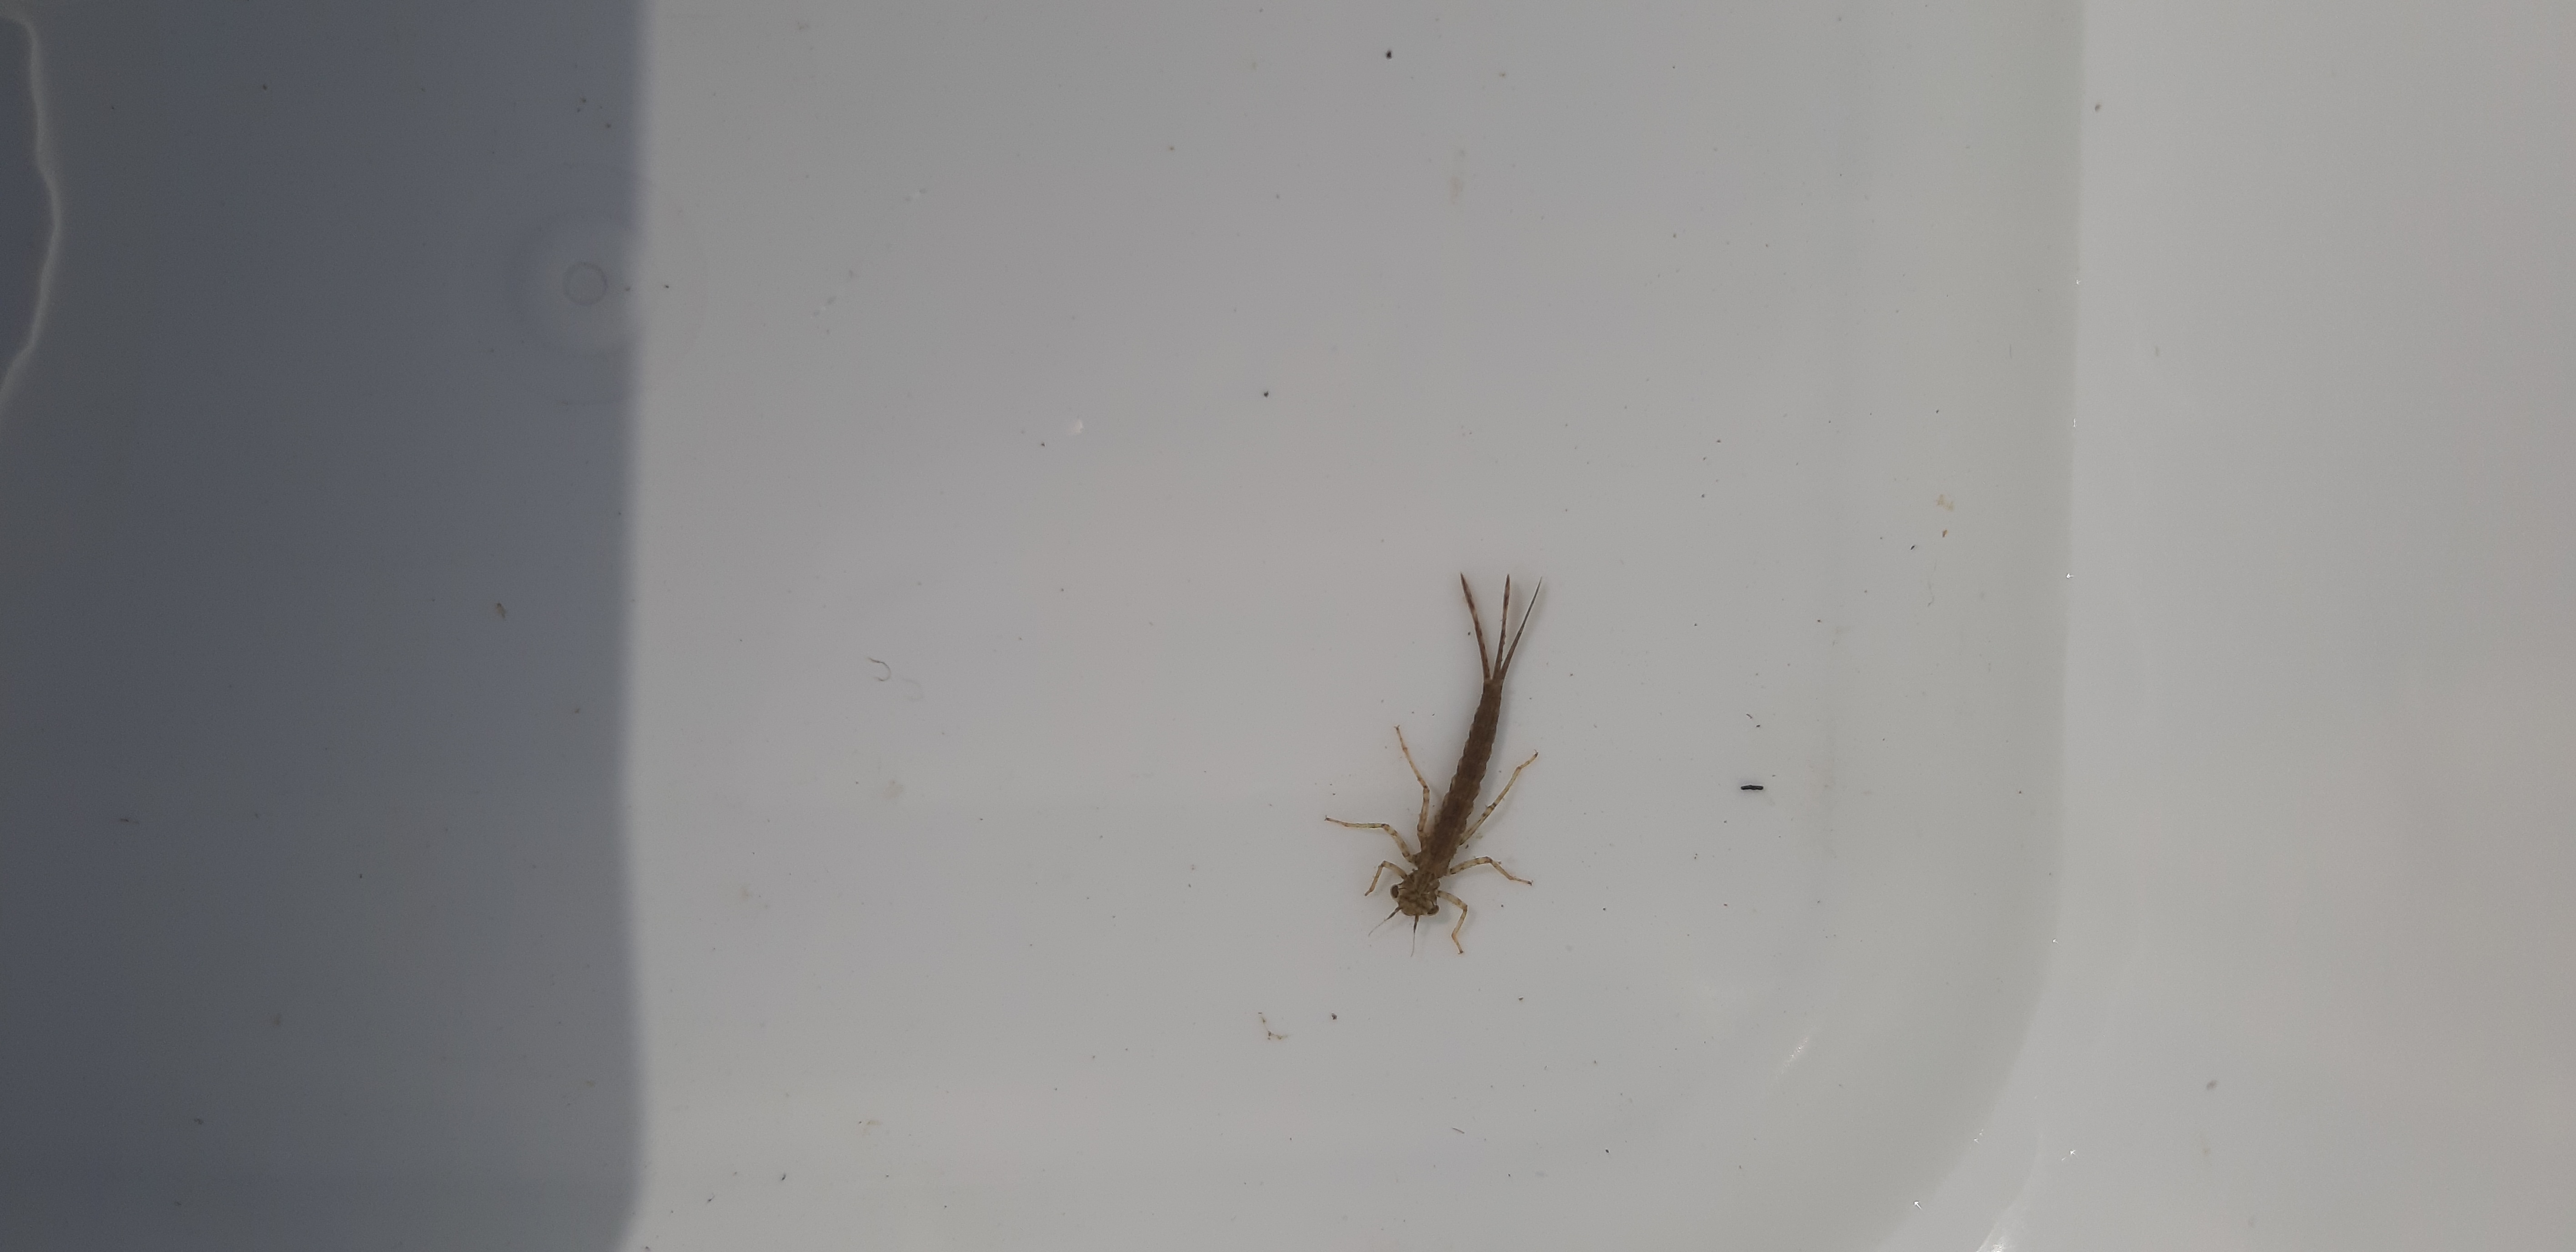
Macroinvertebrate group: damselflies